Program trading

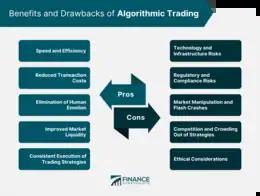
Pros and cons on Algorithmic Trading

Program trading is a type of trading in securities, usually consisting of baskets of fifteen stocks or more that are executed by a computer program simultaneously based on predetermined conditions. Program trading is often used by hedge funds and other institutional investors pursuing index arbitrage or other arbitrage strategies. There are essentially two reasons to use program trading, either because of the desire to trade many stocks simultaneously (for example, when a mutual fund receives an influx of money it will use that money to increase its holdings in the multiple stocks which the fund is based on), or alternatively to arbitrage temporary price discrepancies between related financial instruments, such as between an index and its constituent parts.